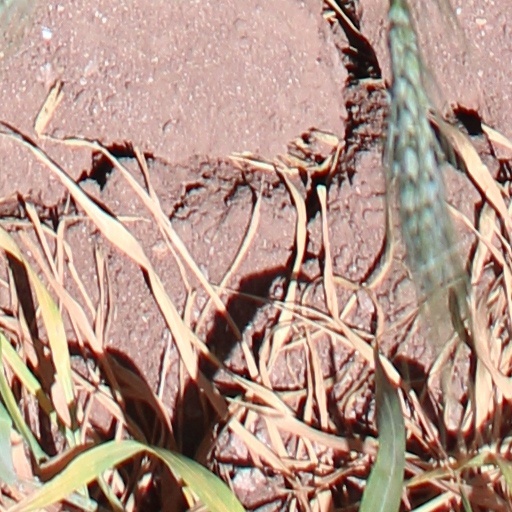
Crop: wheat